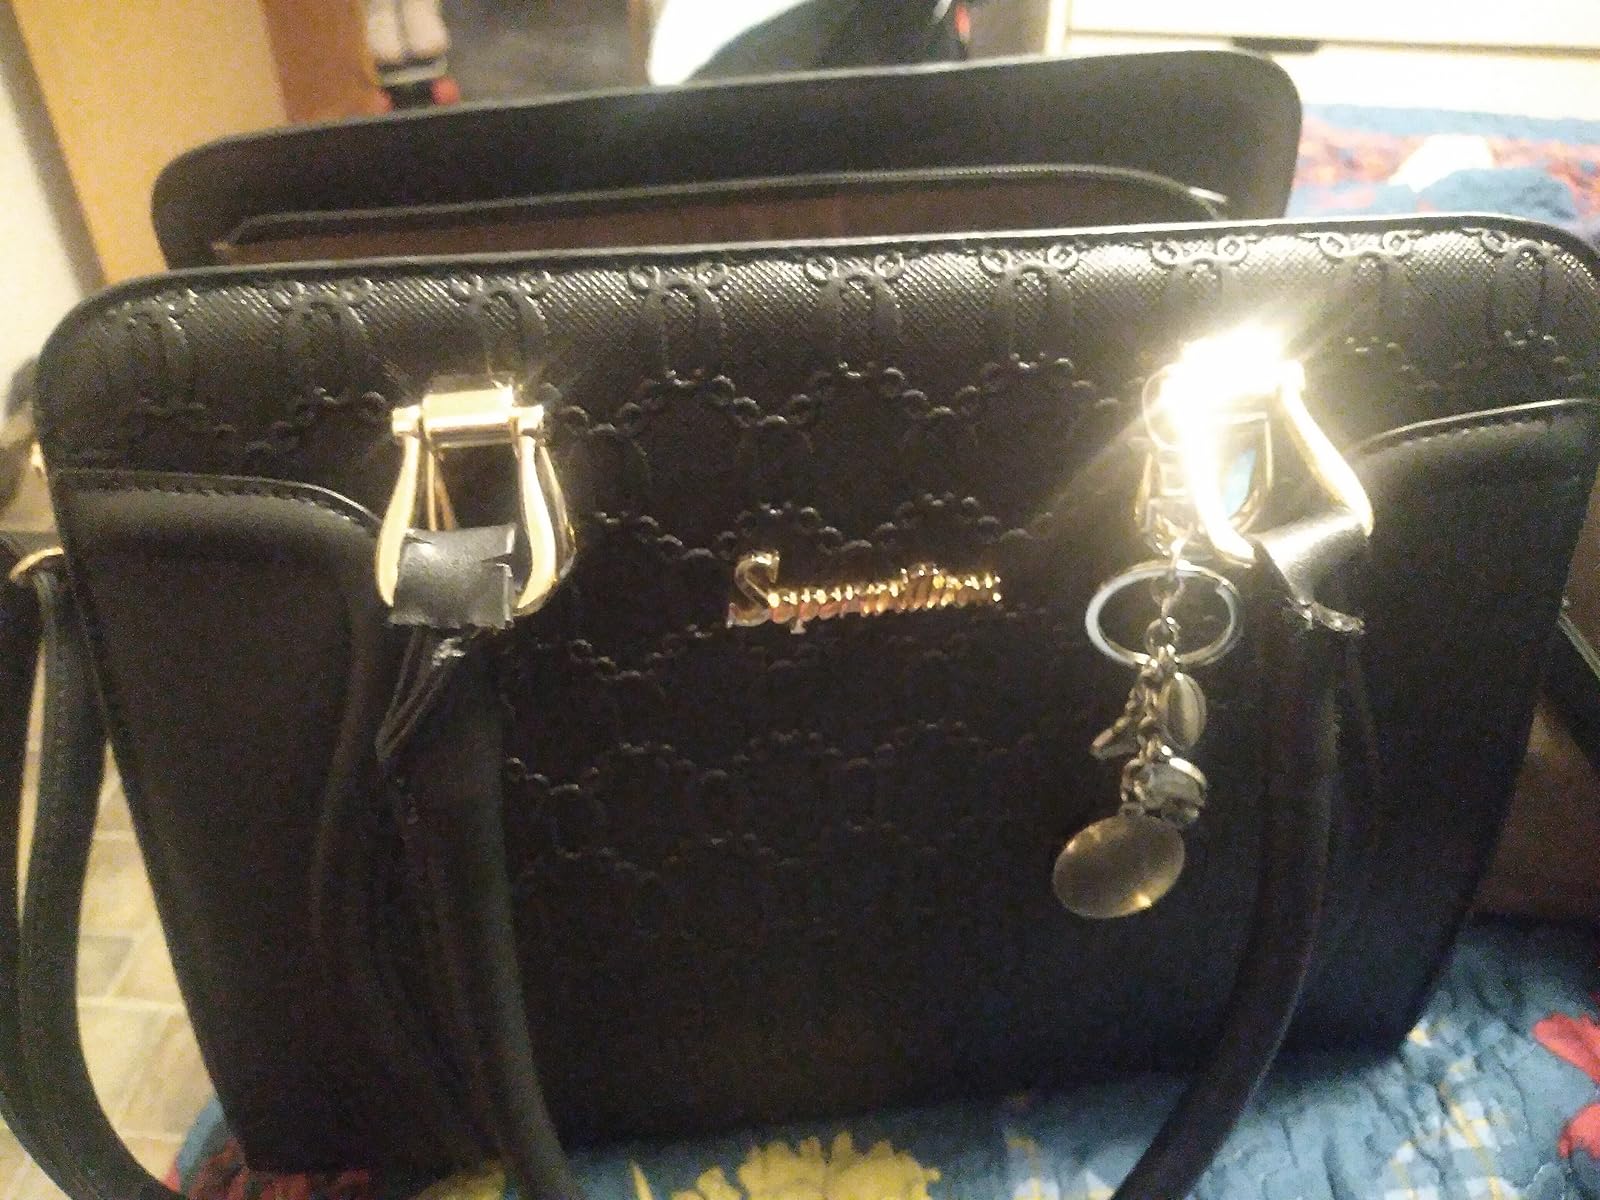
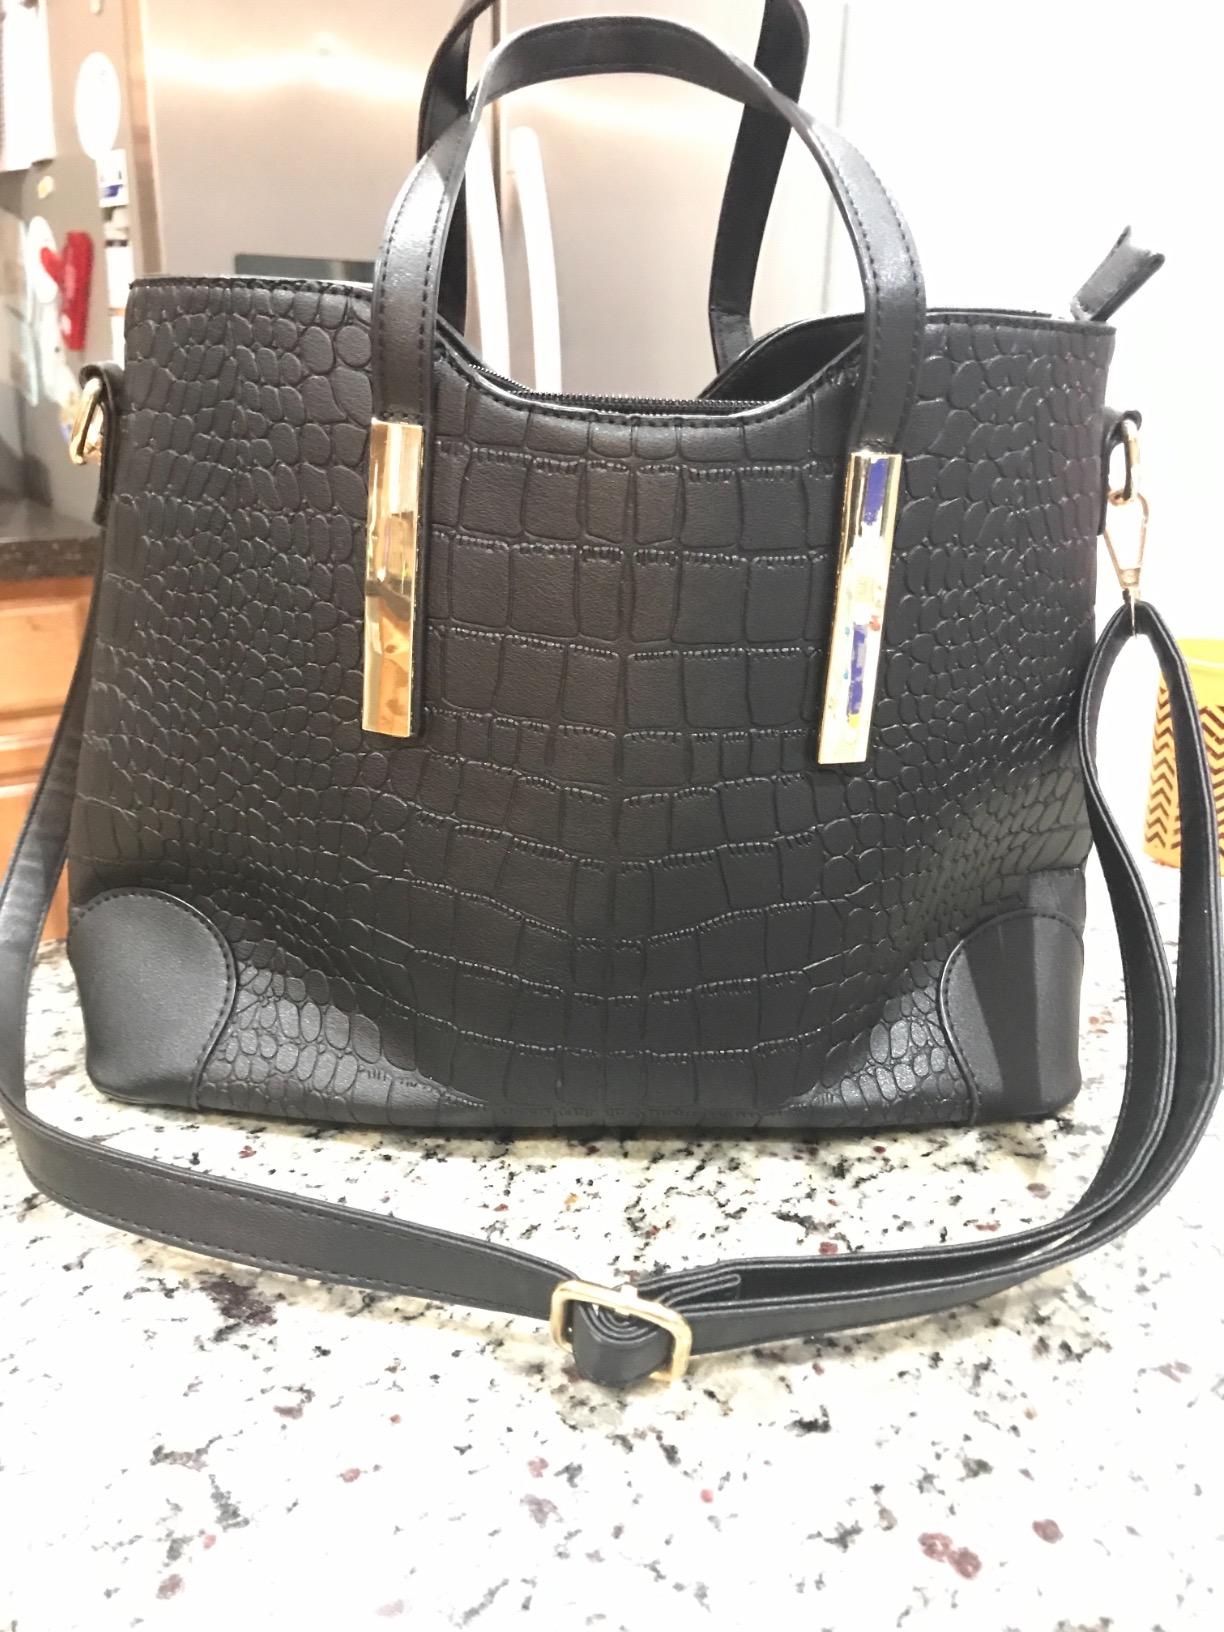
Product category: accessories_handbag
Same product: no